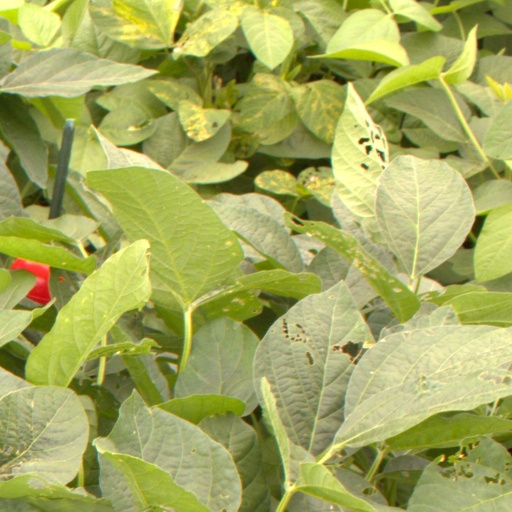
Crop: soybean